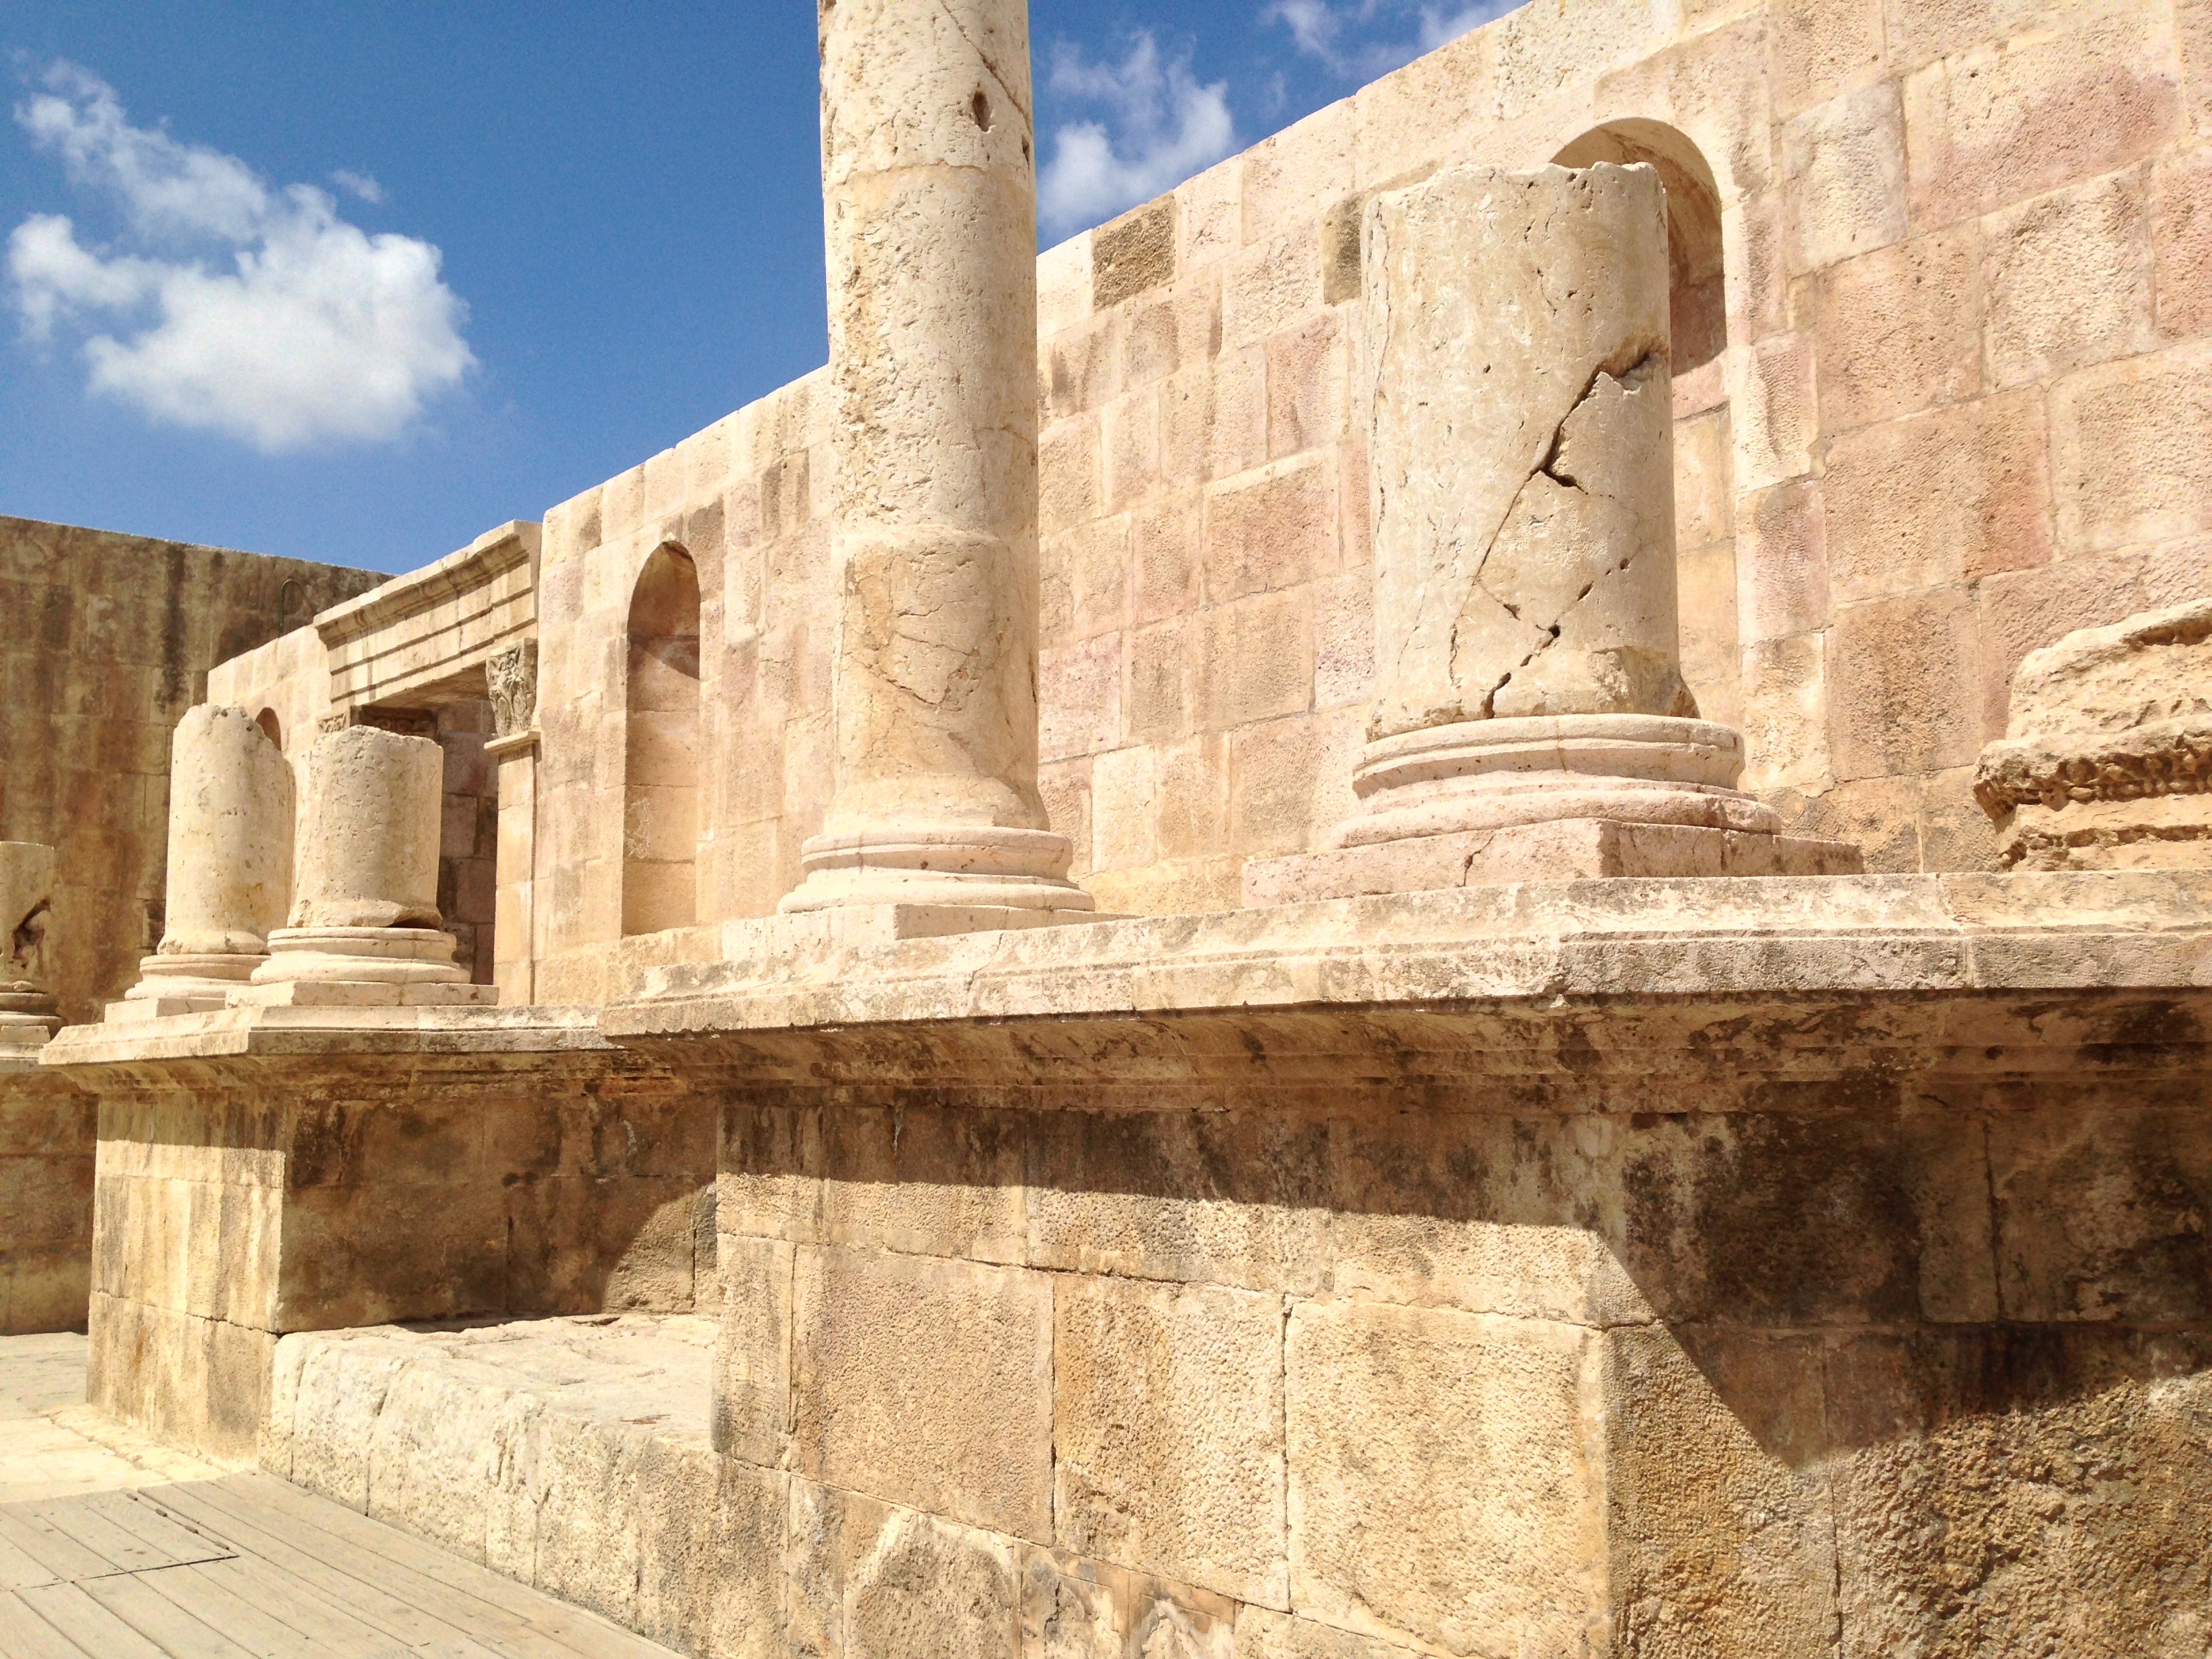
rock, architecture, structure, building, wall, monument, arch, column, ancient, landmark, fortification, place of worship, temple, ruins, monastery, history, carving, archaeological site, unesco world heritage site, roman temple, historic site, ancient history, egyptian temple, ancient roman architecture, ancient greek temple, caravanserai